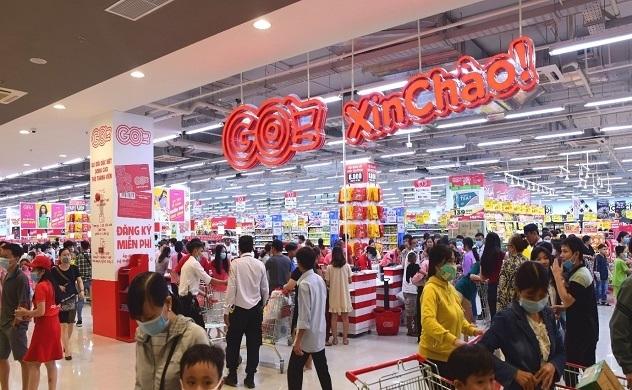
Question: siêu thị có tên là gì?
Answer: siêu thị go